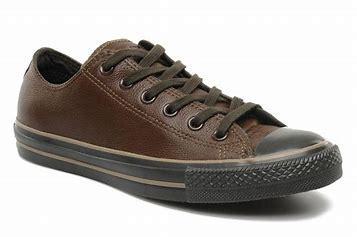
Brand: Converse
Model: Chuck Taylor All Star Ox